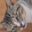
Label: cat